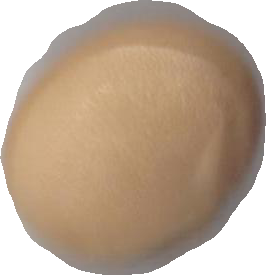
Variety: Dega